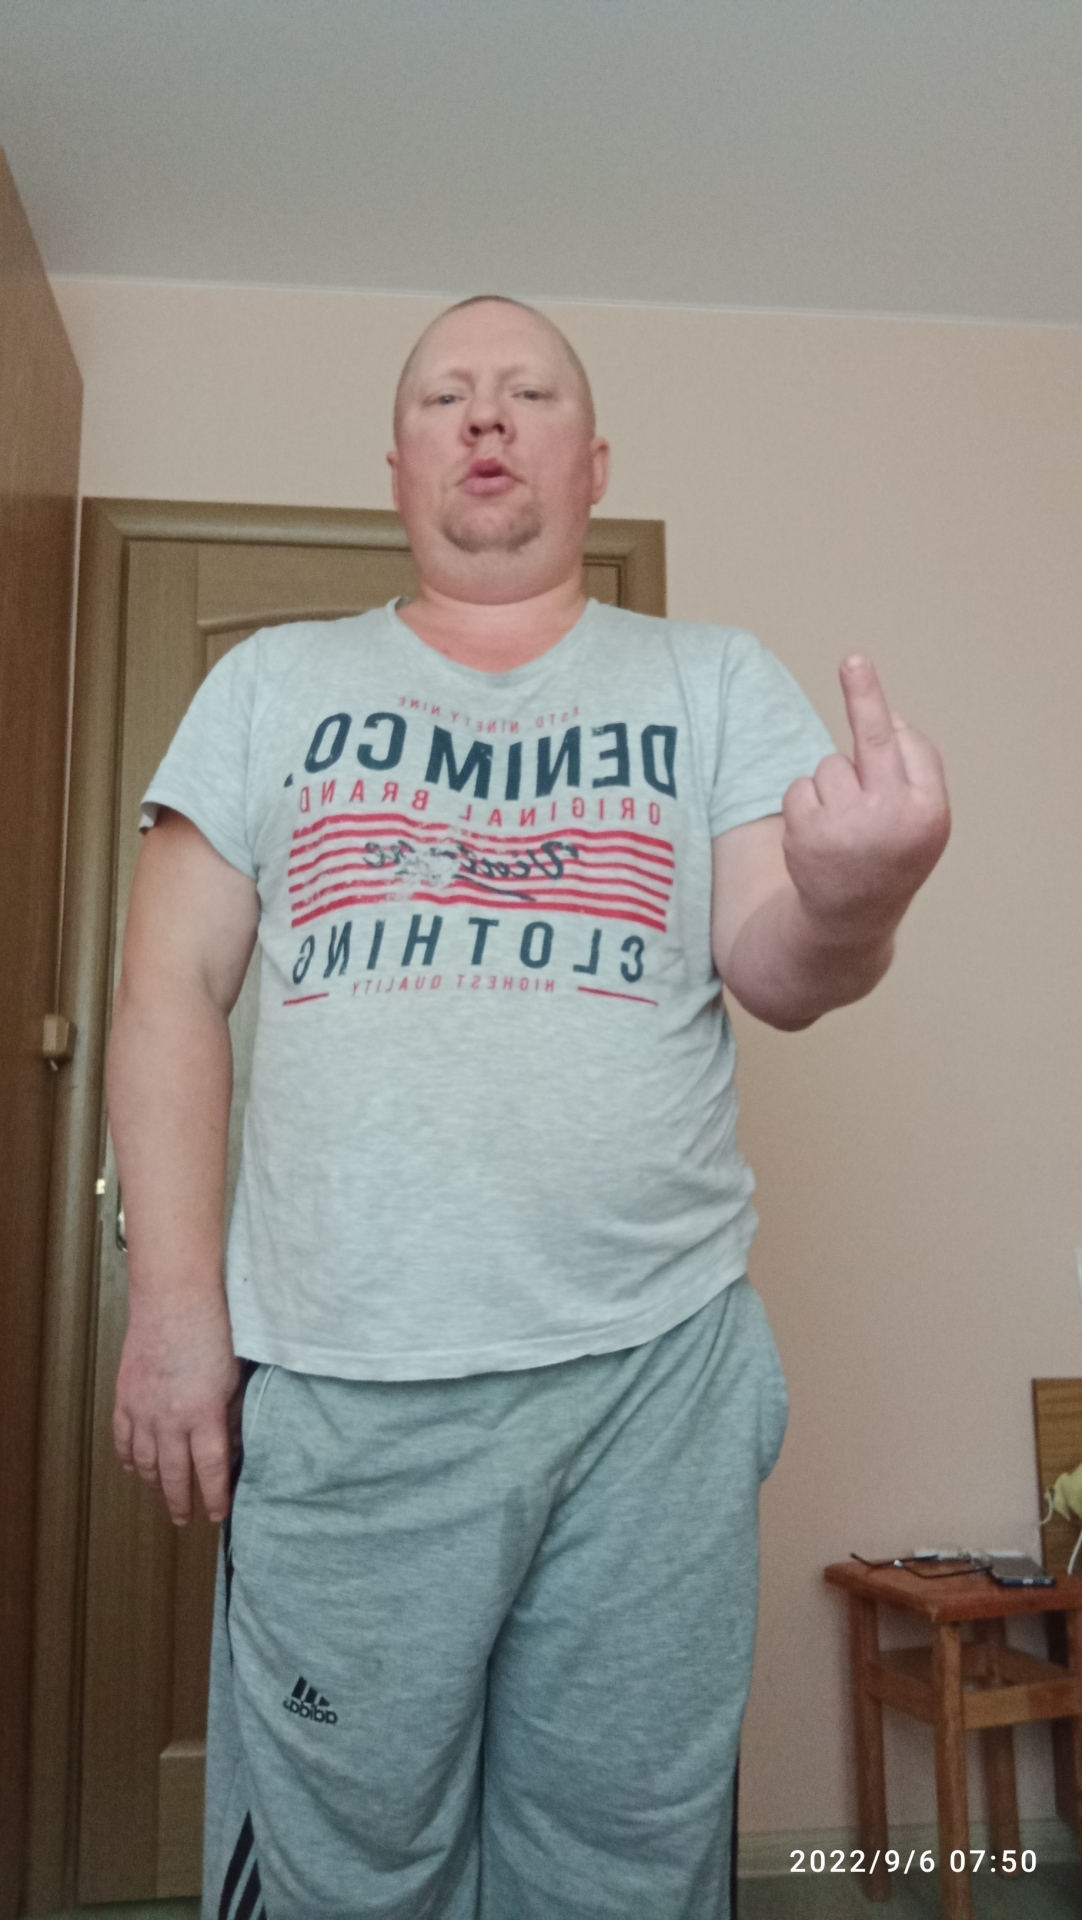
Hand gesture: middle_finger